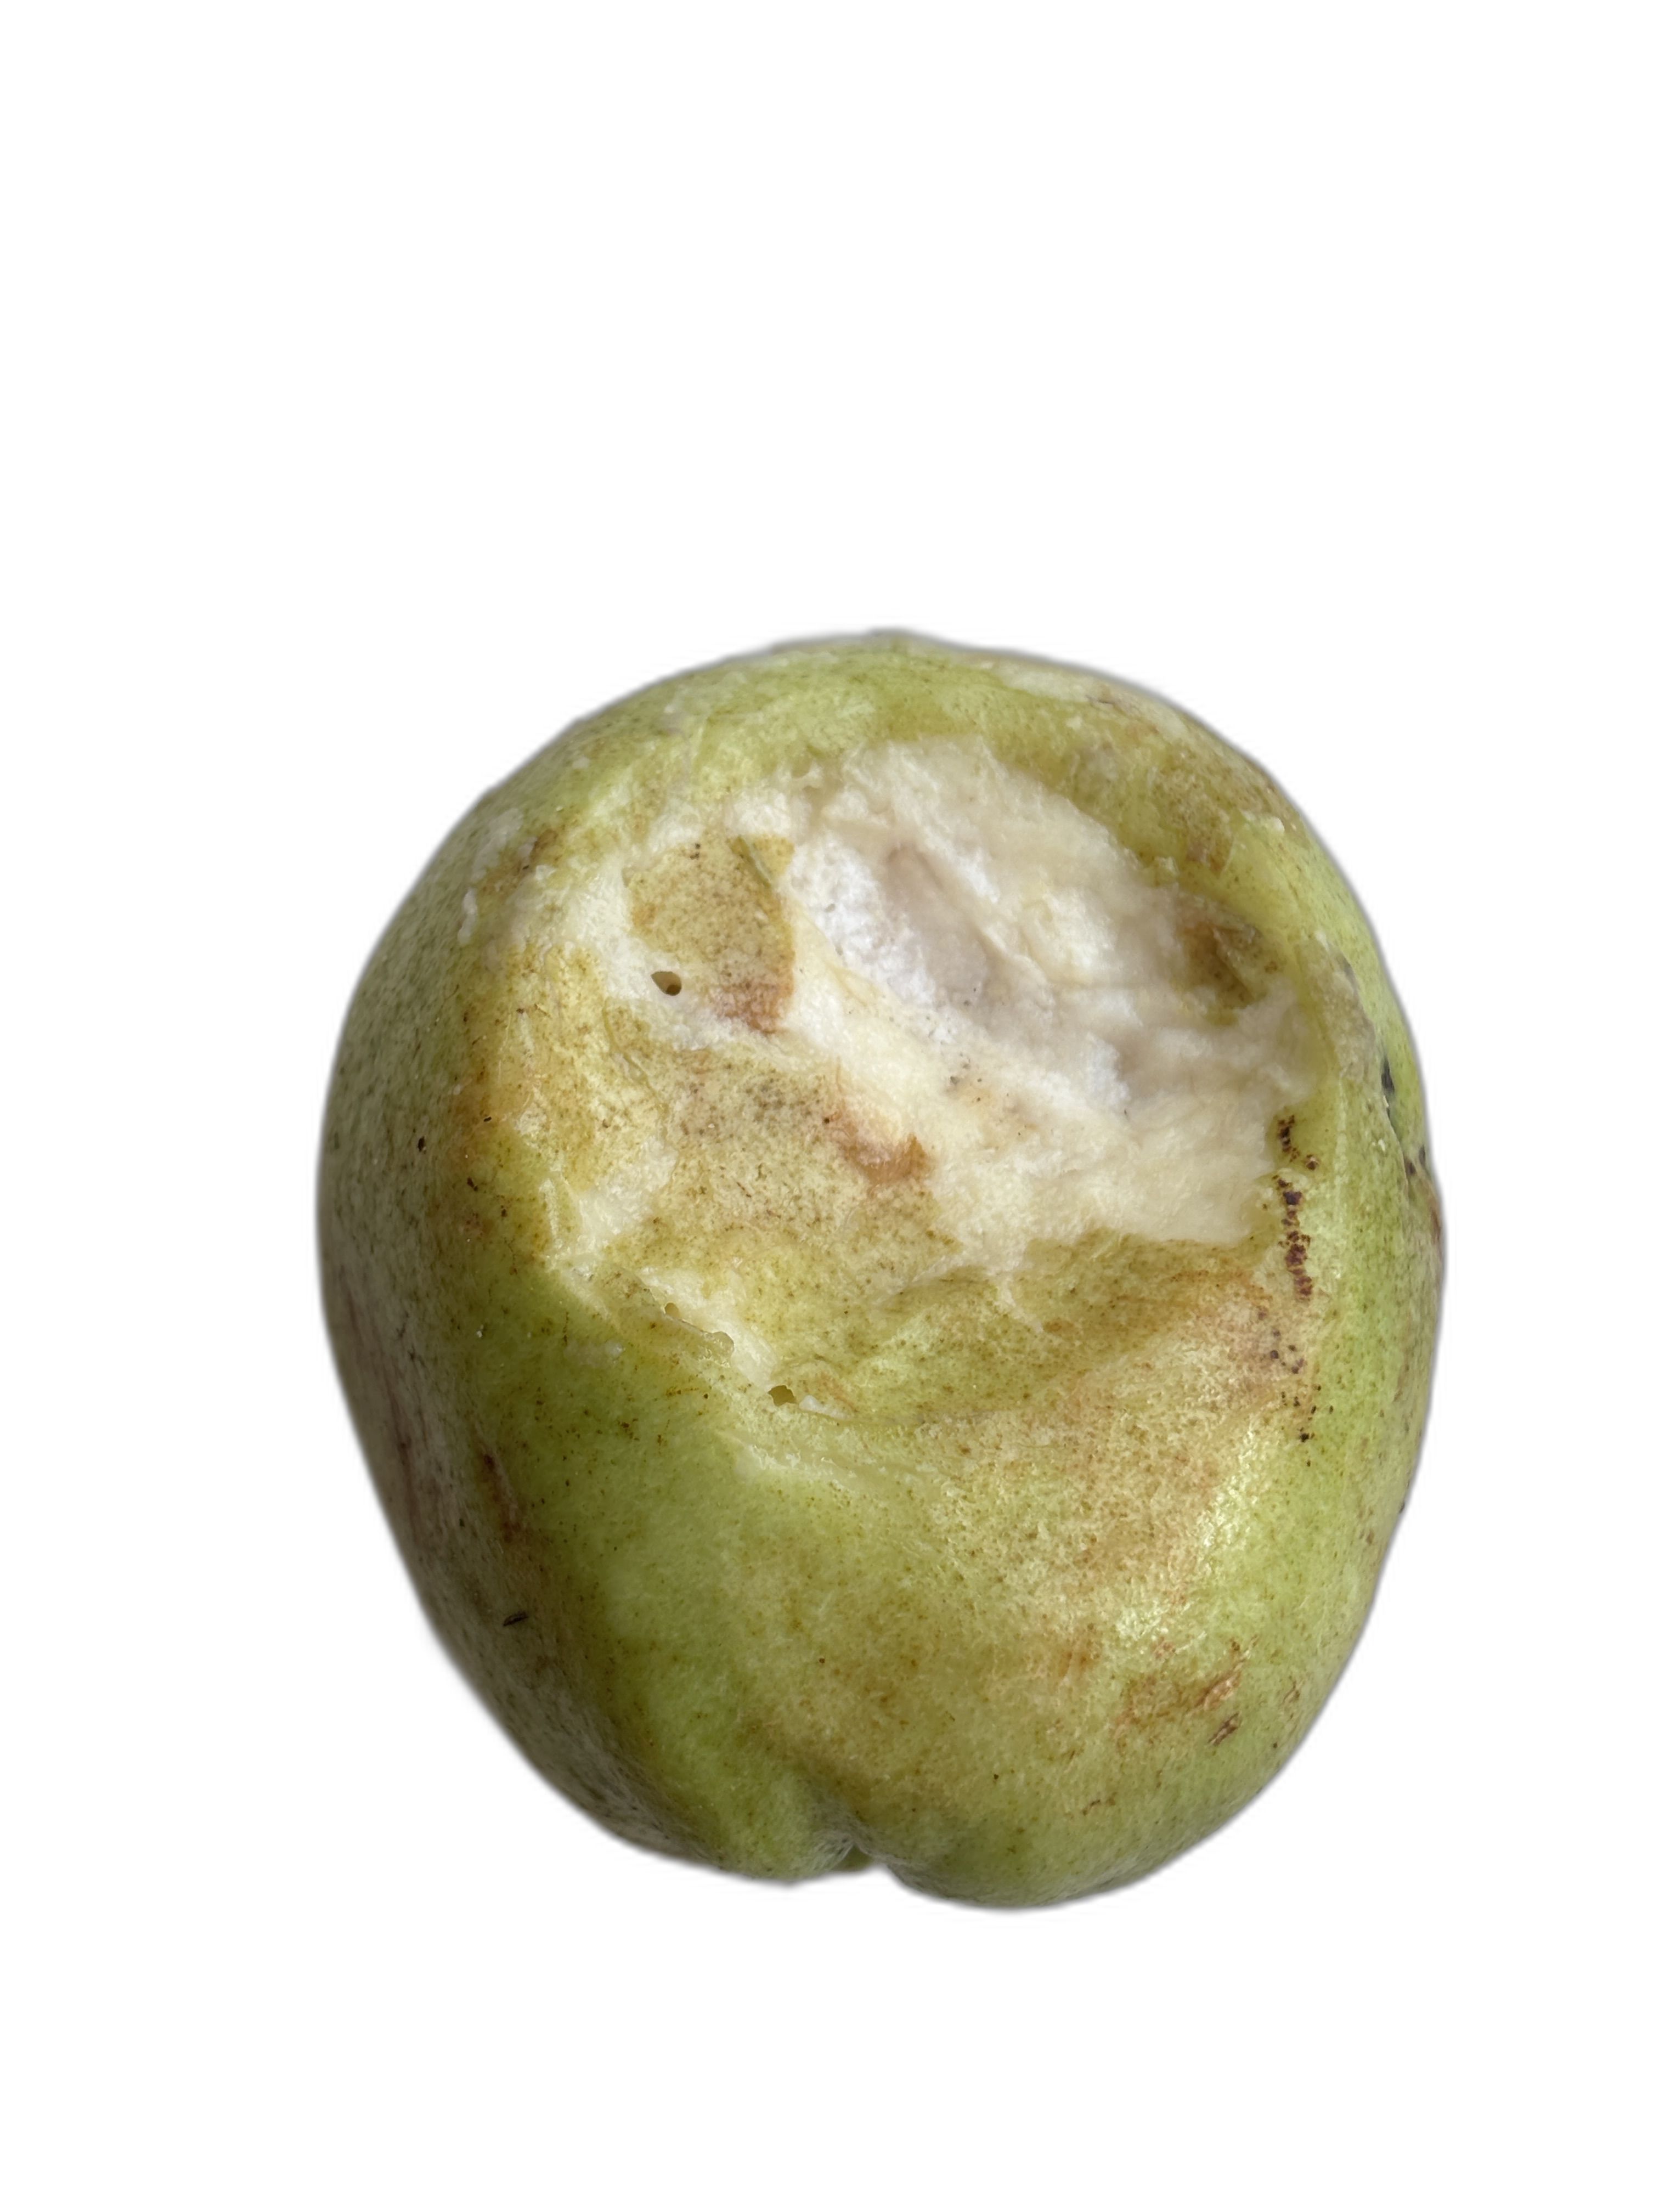
Plant part: fruit
Disease: Styler end root